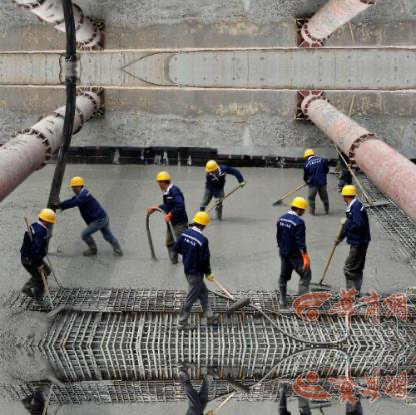
Objects in the image:
label: helmet
label: helmet
label: helmet
label: helmet
label: helmet
label: helmet
label: helmet
label: helmet